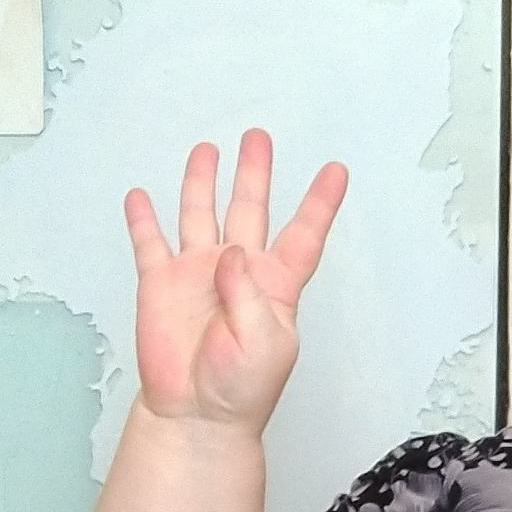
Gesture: four